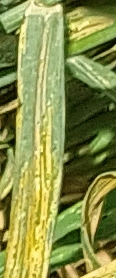
Label: Wheat___Yellow_Rust